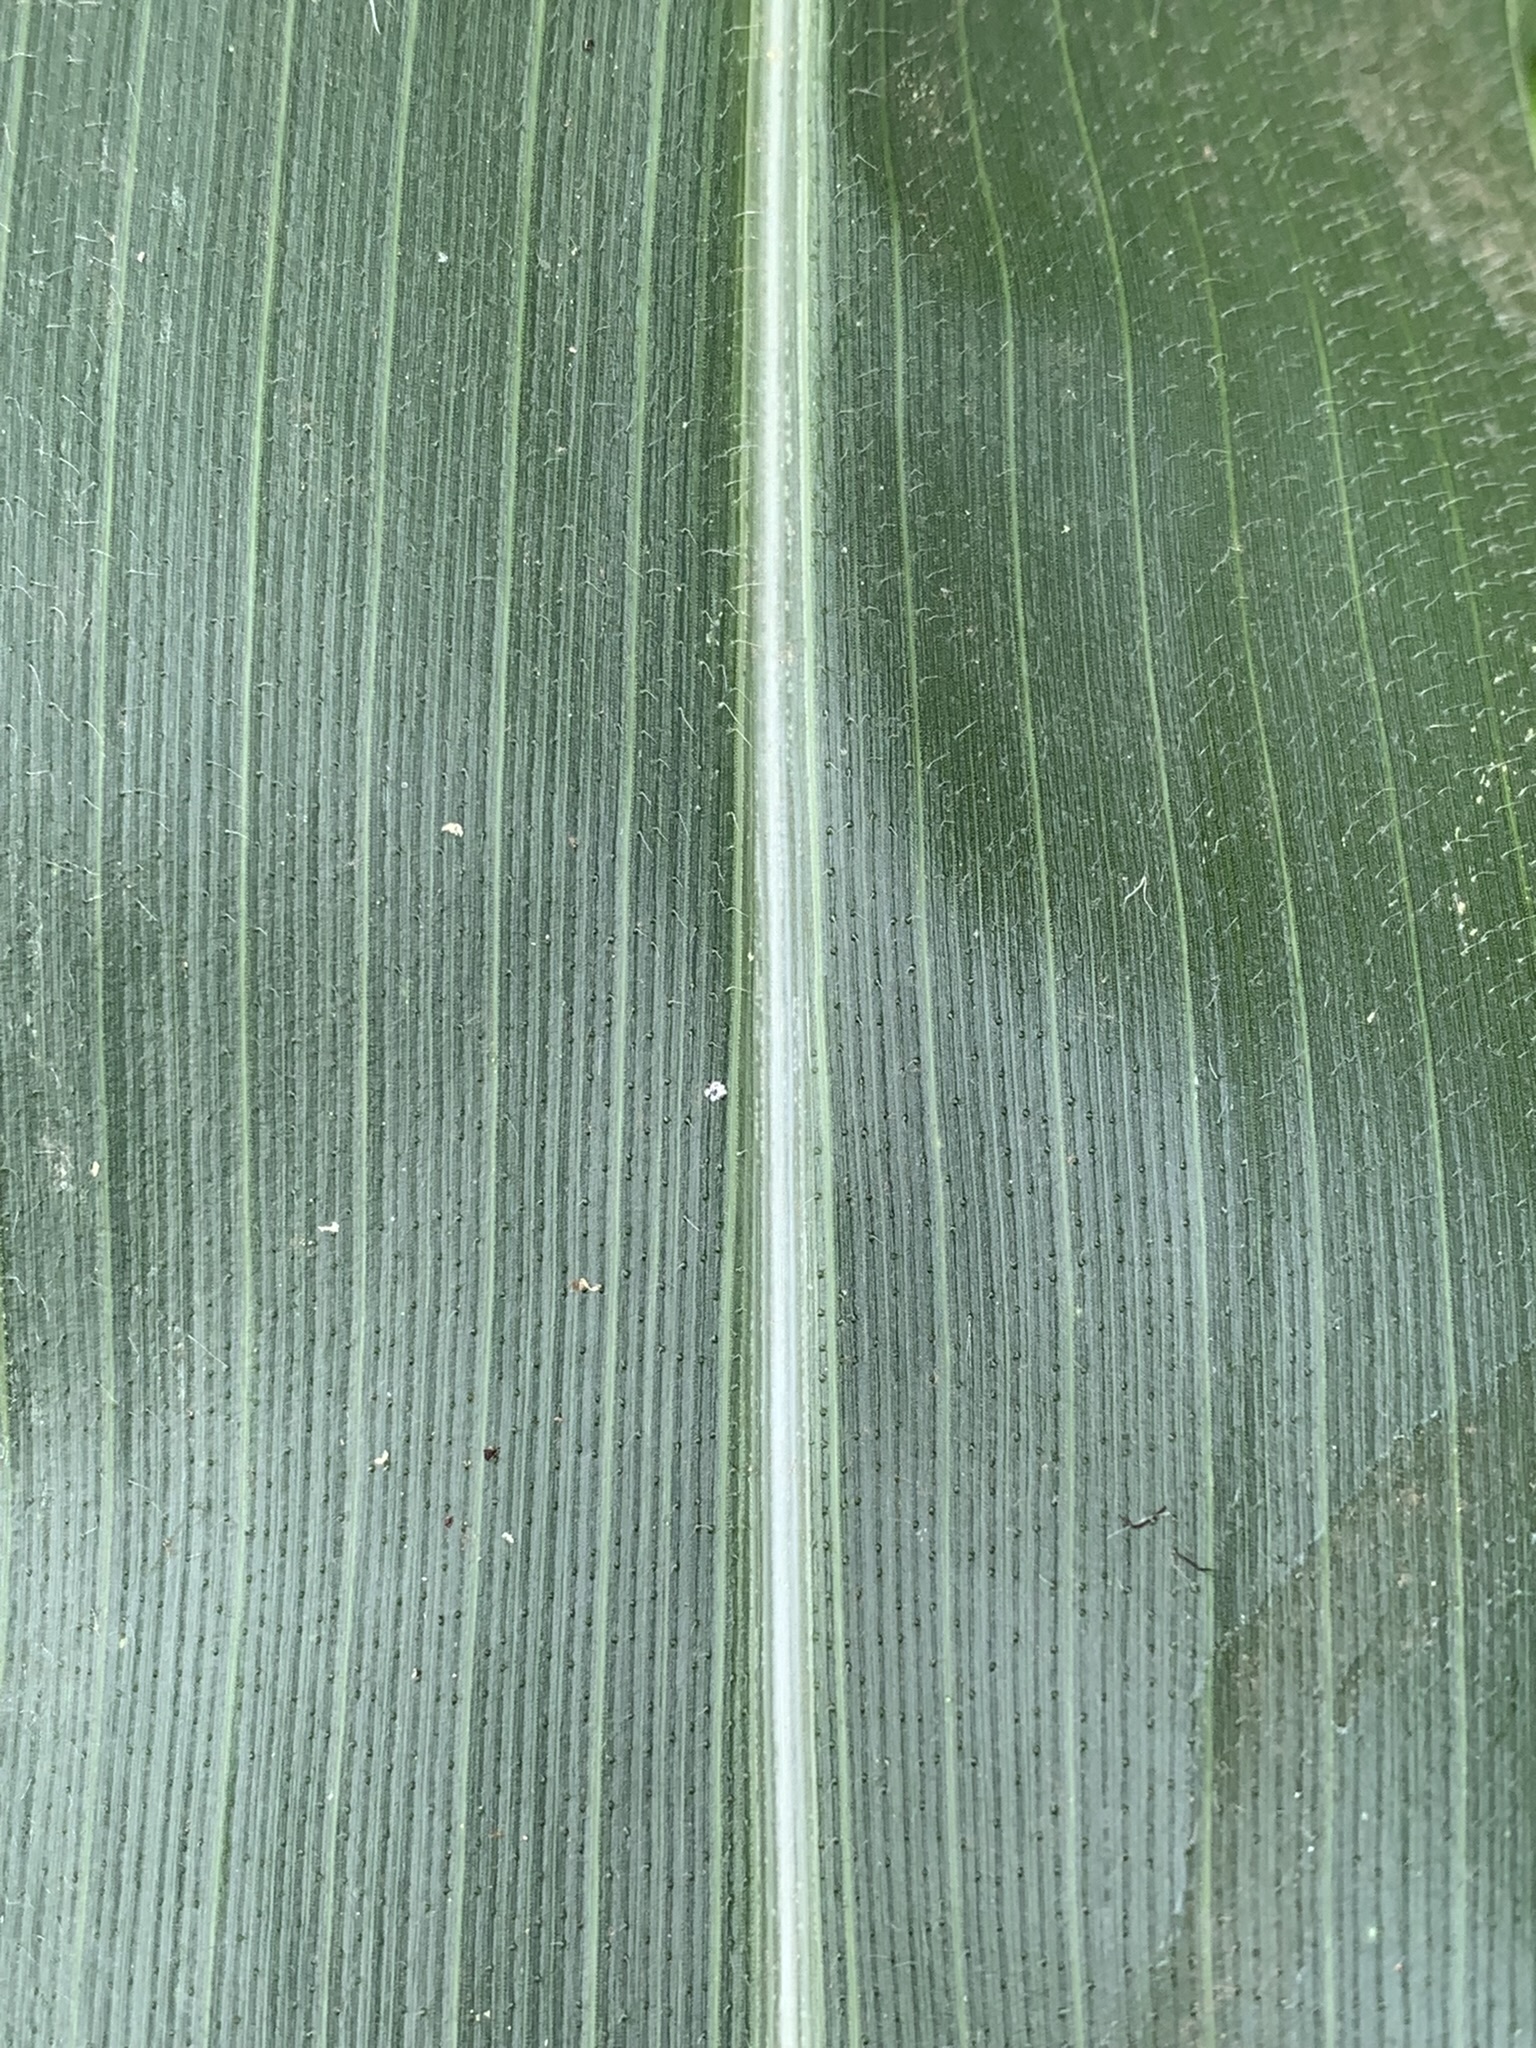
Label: Healthy